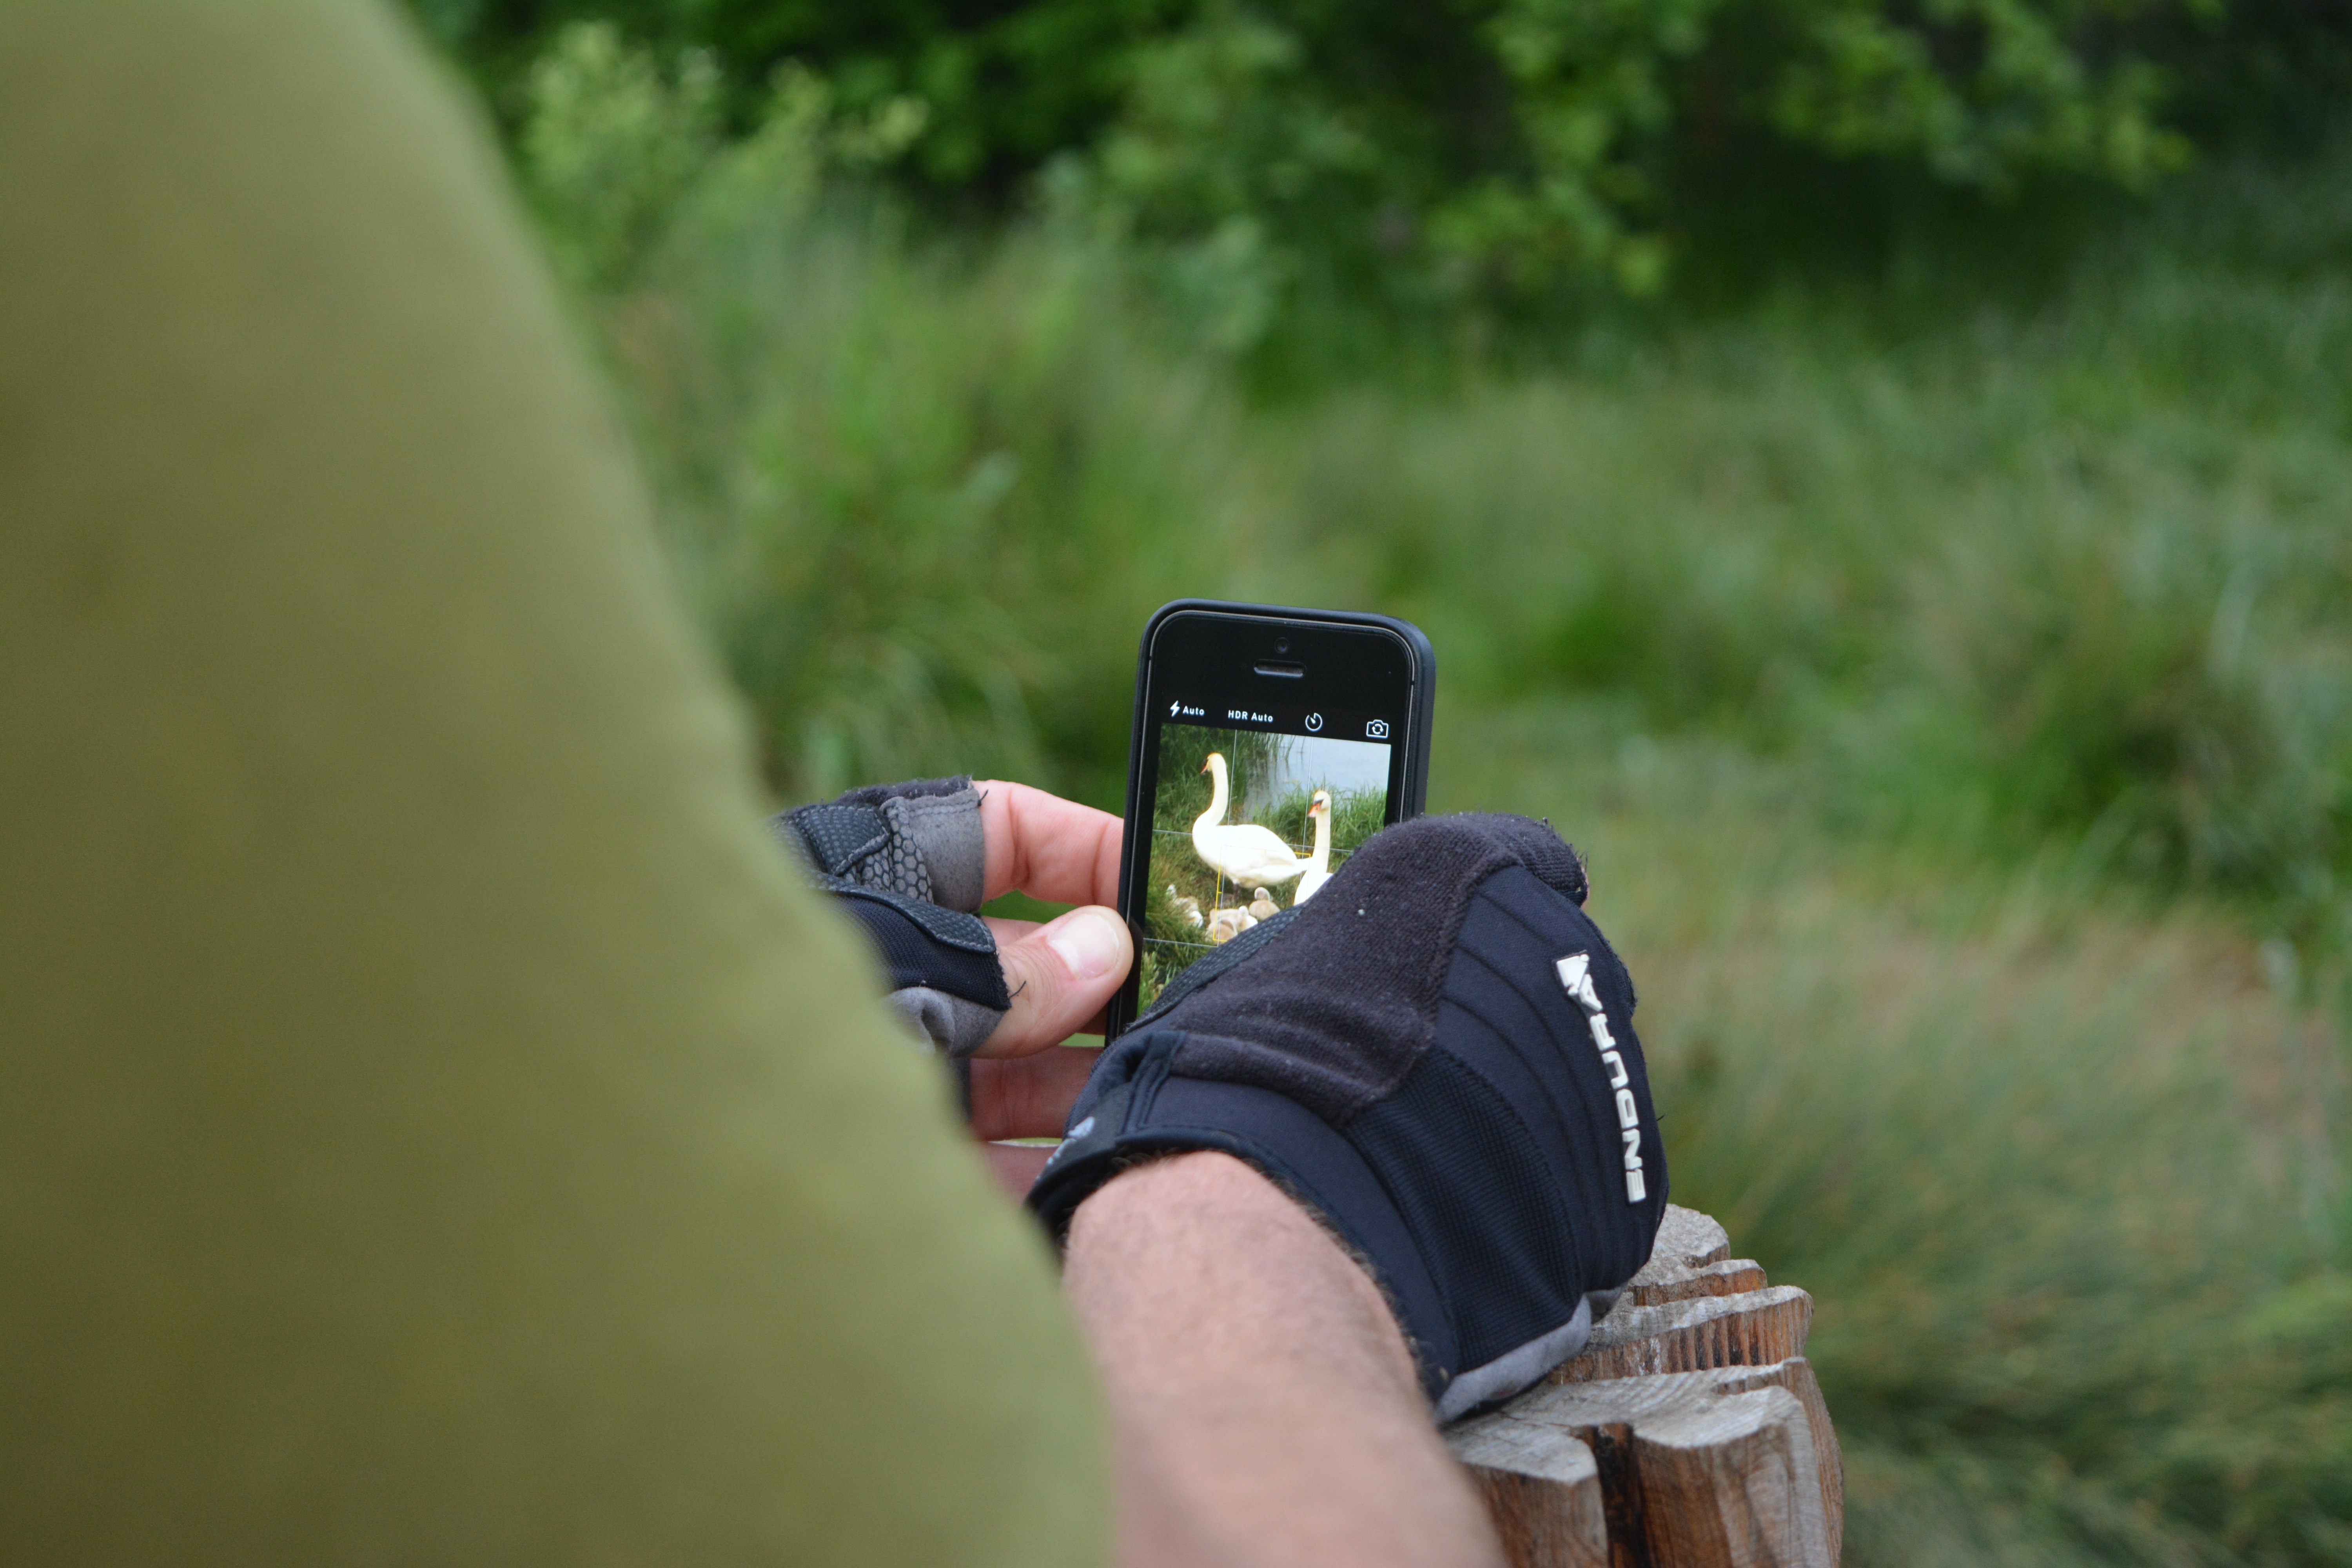
green, shooting, photograph, outdoor recreation, shooting sport